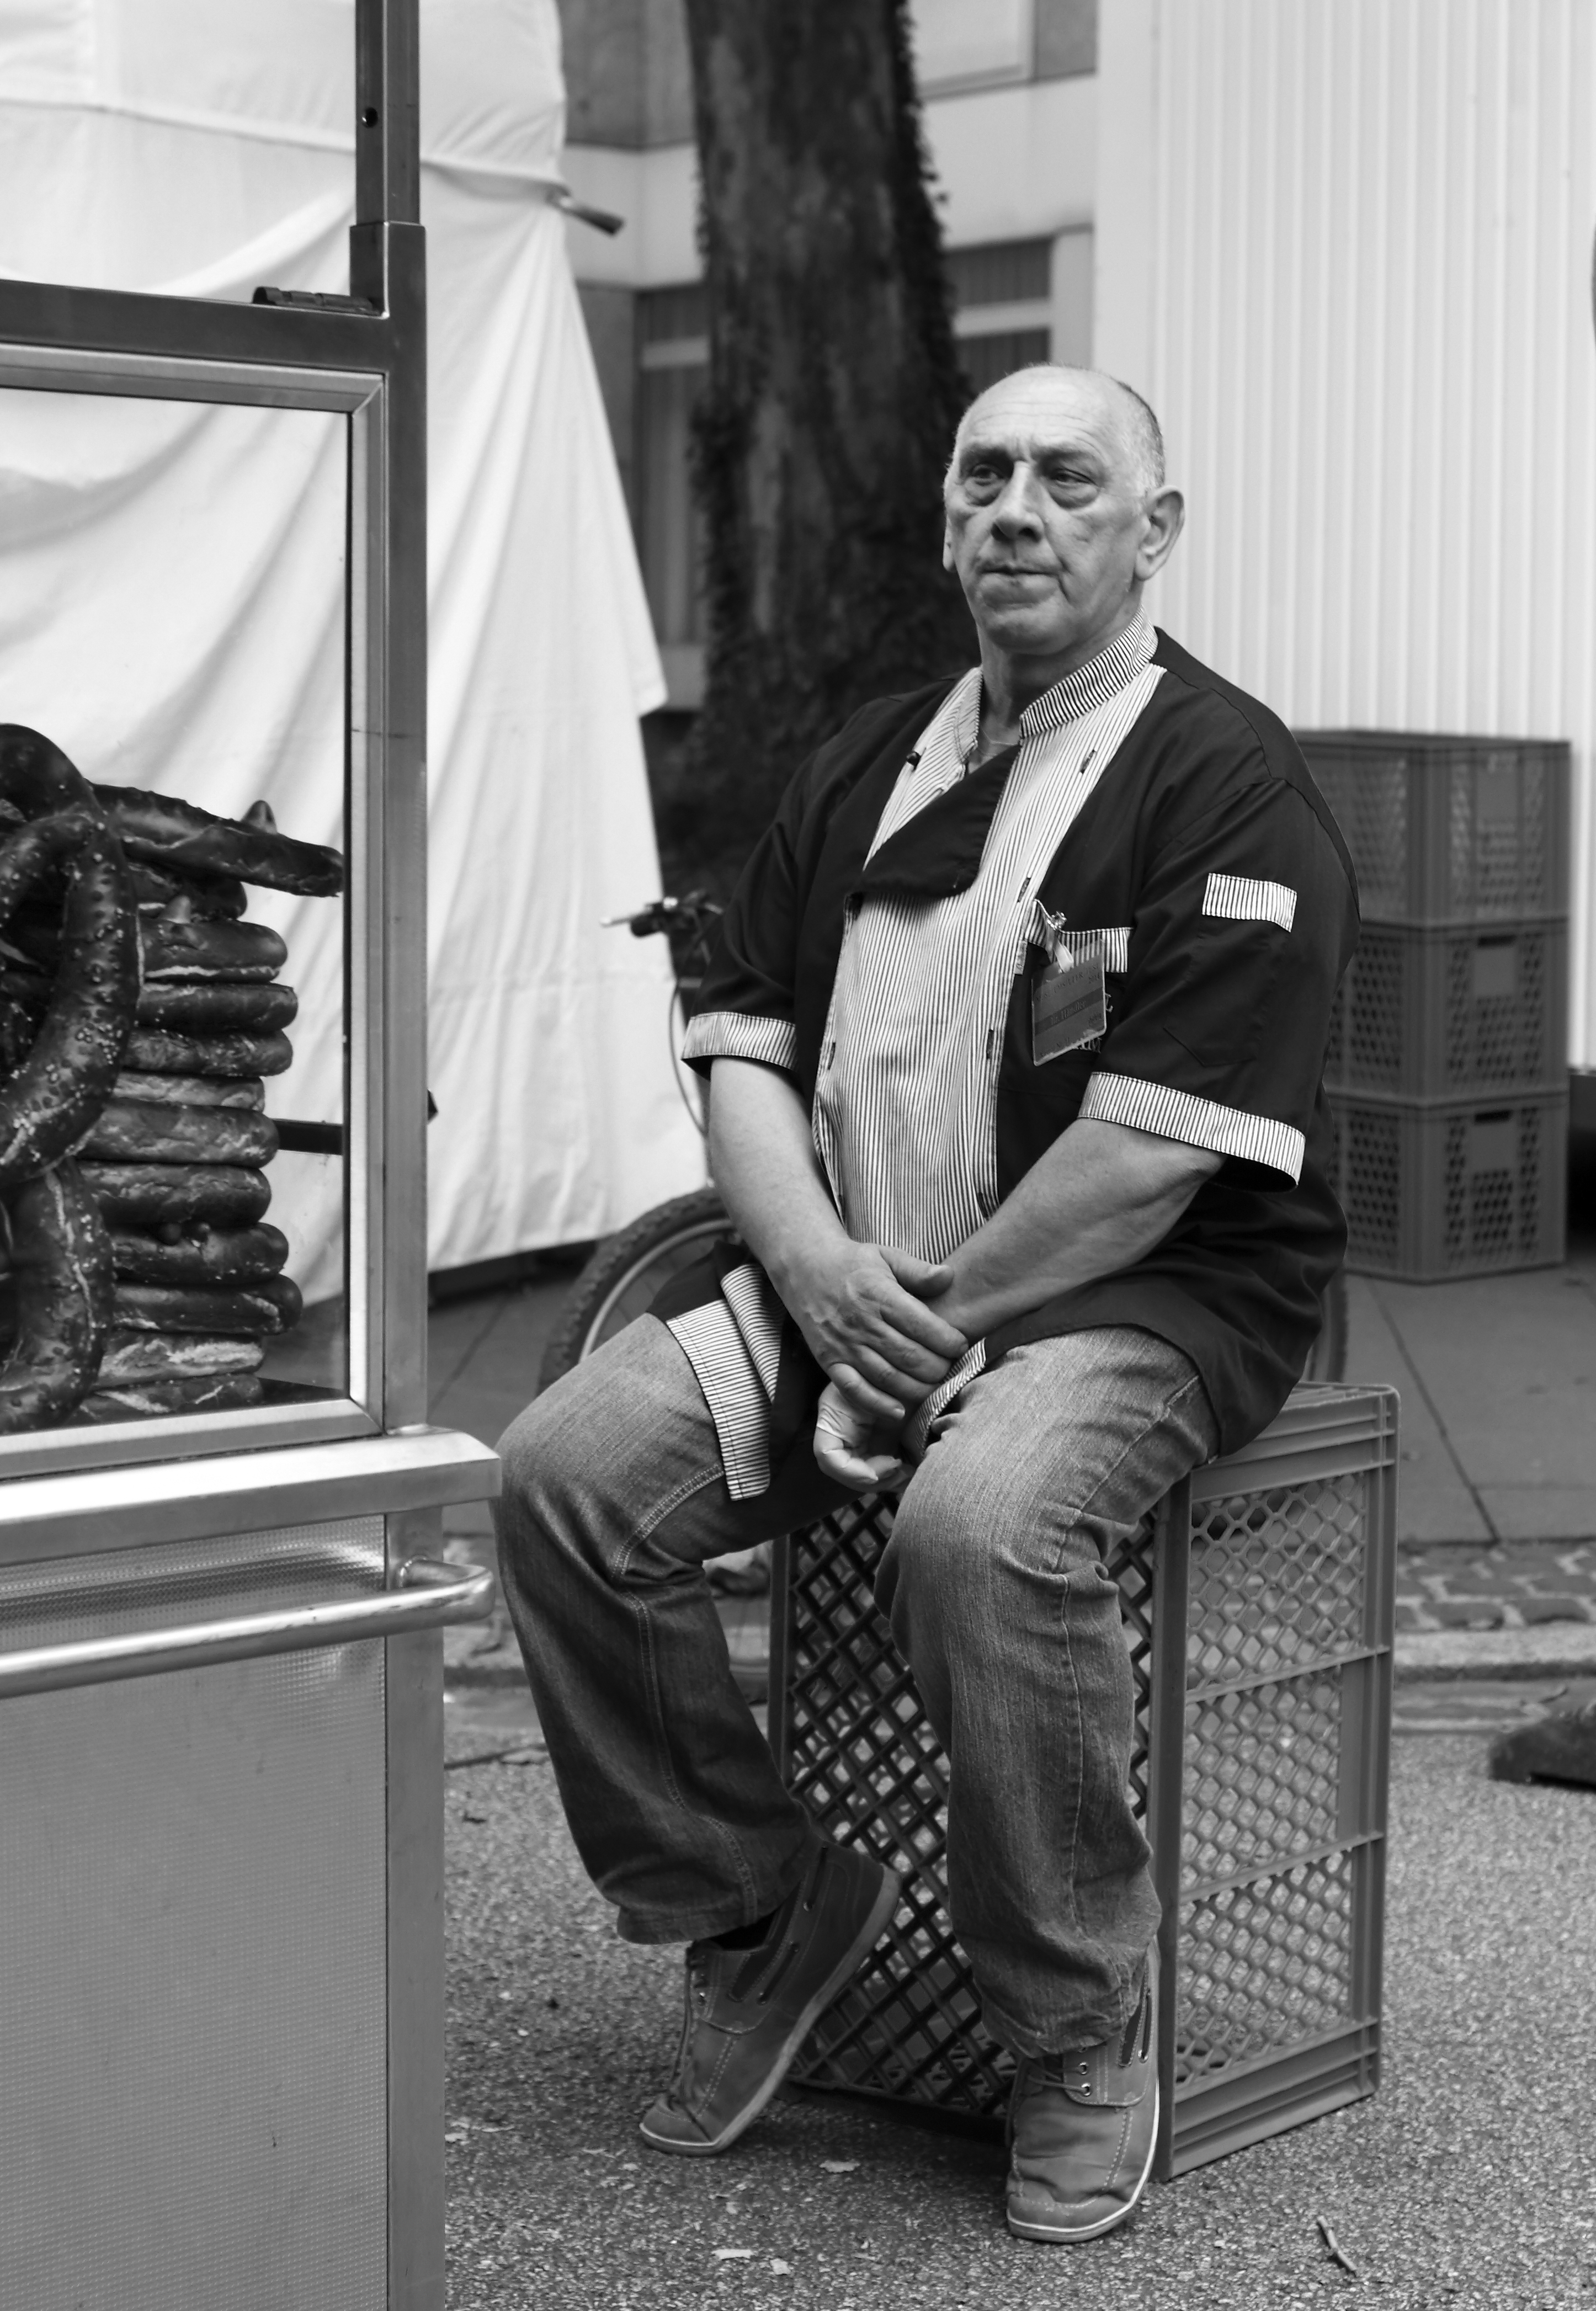
man, person, black and white, people, road, white, street, photography, portrait, sitting, fashion, black, monochrome, streetphotography, bw, blackandwhite, blackwhite, photograph, germany, alemania, allemagne, sw, schwarzweiss, schwarzweis, flohmarkt, portrt, pretzel, frankfurtmain, frankfurtammain, frankfurtam, frankfurtamain, germania, hesse, hassia, hessen, leute, strassenszene, frankfurt, schwarzweissfotografie, schwarzweisfotografie, fleamarket, museumsuferfest, brezel, brezelverkufer, brezelmann, monochrome photography, human positions